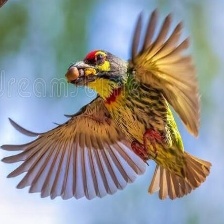
Species: COPPERSMITH BARBET
Scientific name: MEGALAIMA HAEMACEPHALA